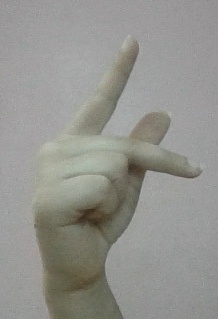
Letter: dha